85th Infantry Division (United States)

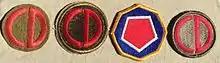
Shoulder Sleeve Insignia authorized for the 85th Infantry Division. World War I, World War II, 1970–1986, Present

Upon reactivation in the Army Reserve, the division was organized with a division headquarters, three training brigades and a training group, with division headquarters located in Chicago, Illinois. In 1983, the Division Headquarters was moved to Arlington Heights, Illinois, with subordinate brigade headquarters located in Waukegan, Illinois (1st Brigade); St. Louis, Missouri (2nd Brigade); Rockford, Illinois (3rd Brigade); Fort Sheridan, Illinois (4th Brigade); and Aurora, Illinois (Training Group).